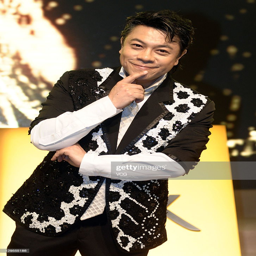
actor attends a promotional event .